Stoney-Baynard Plantation

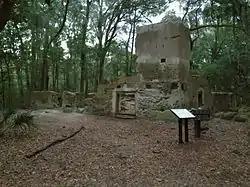

Stoney-Baynard Plantation on Hilton Head Island, SC was listed on the National Register of Historic Places in 1994. The listing included one contributing site on .